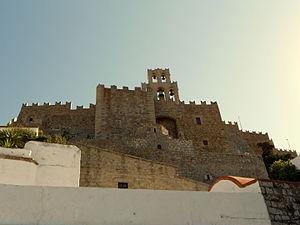
Vue du Monastère Saint-Jean-le-Théologien de Patmos.
Le monastère Saint-Jean-le-Théologien est un monastère orthodoxe situé sur l’île de Patmos en Grèce.
Alexis Iᵉʳ Comnène, né vers 1058 et mort le 15 août 1118, est un empereur byzantin du 4 avril 1081 au 15 août 1118. Il est le troisième fils du curopalate Jean Comnène et d'Anne Dalassène et le neveu de l'empereur Isaac Iᵉʳ.